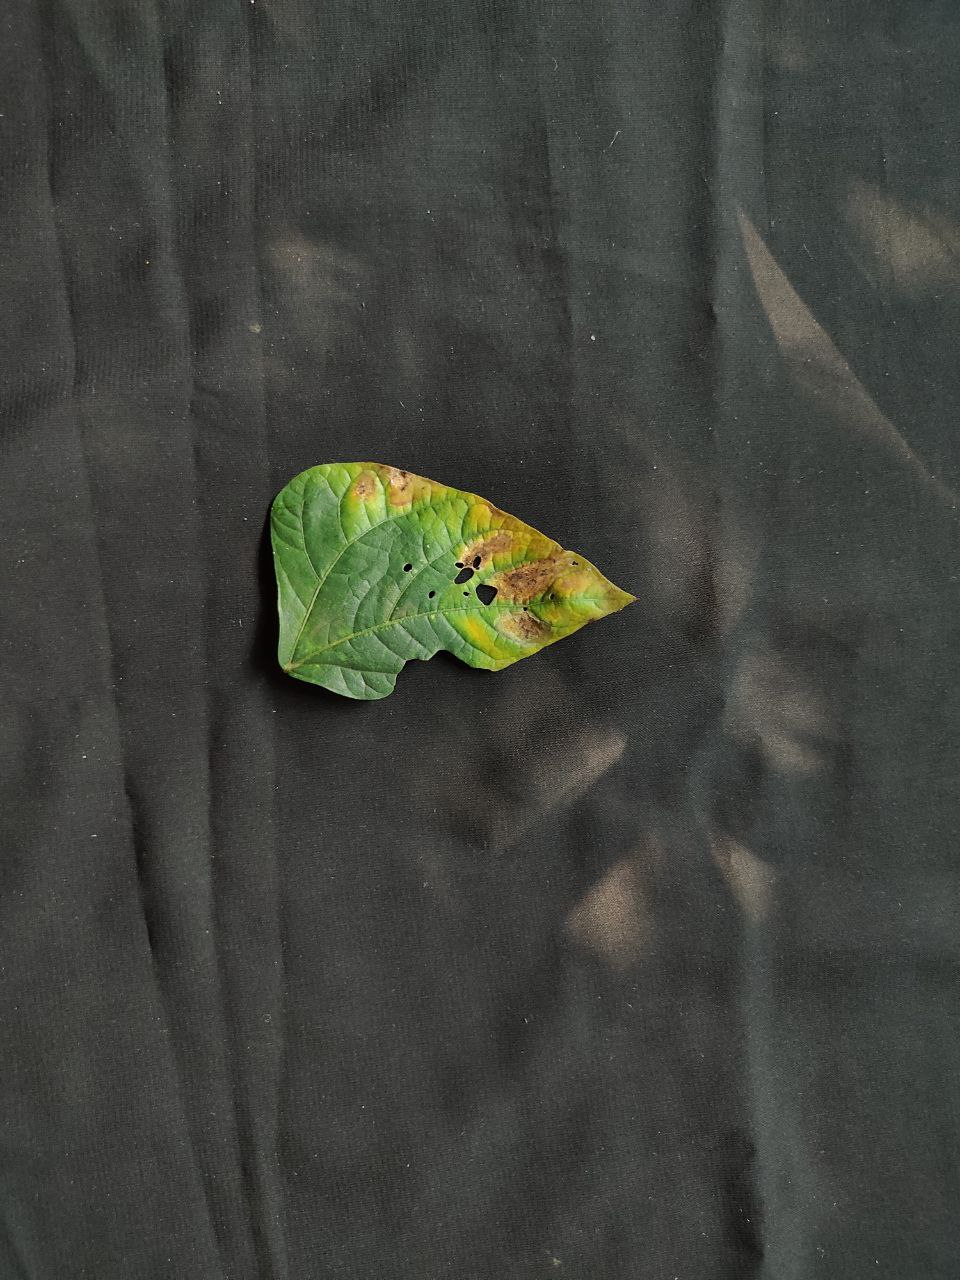
Crop: cowpea
Leaf condition: Bacterial wilt